Mitsubishi Lancer Evolution

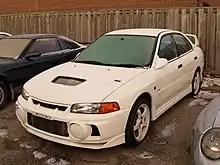

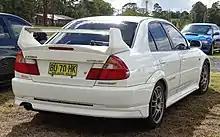
Rear

The Lancer platform was redesigned in 1996, and along with it, the Evolution. The engine and transaxle were rotated 180° to better balance the weight and eliminate torque steer.